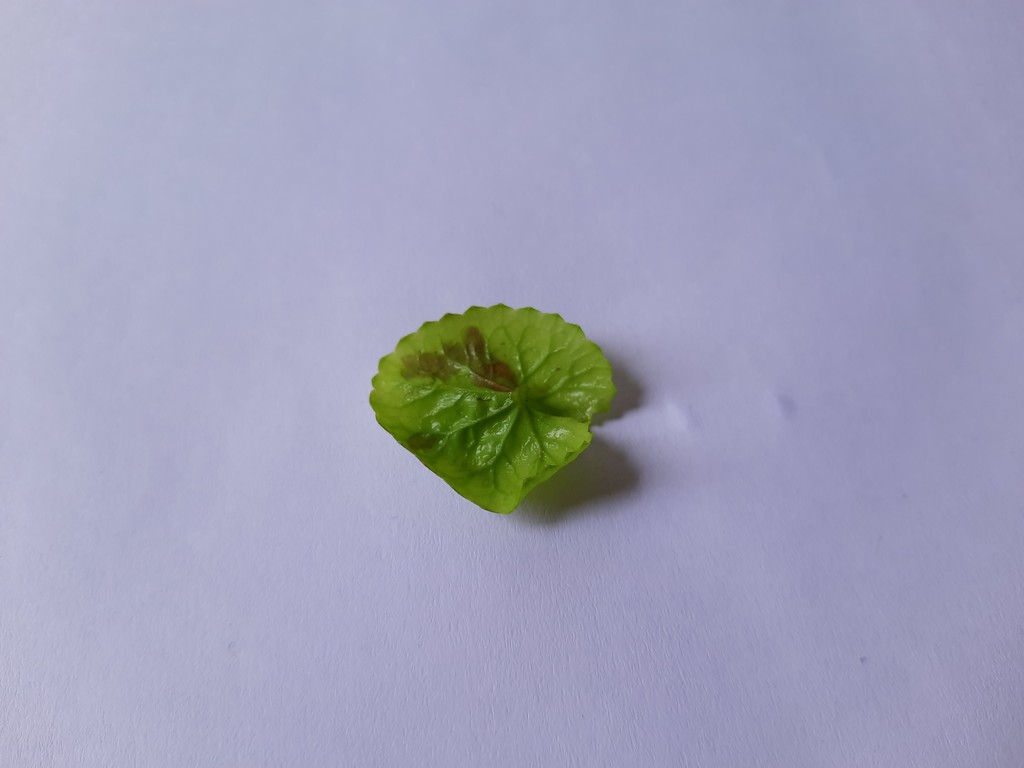
Label: Unhealthy